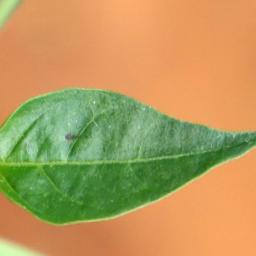
Label: healthy